Hindustan Ki Kasam (1973 film)

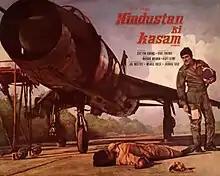
Poster

Hindustan Ki Kasam is a 1973 Indian war film directed by Chetan Anand. It is based on Operation Cactus Lilly in the Indo-Pakistani War of 1971. Anand had previously made the popular war film "Haqeeqat" (1964) on the Sino-Indian War, though "Hindustan Ki Kasam" didn't perform well commercially.